Church of Saint Andrew, Acre

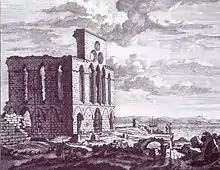
1682 sketch showing the ruins of the 13th century church

St. Andrew's Church was built in 1765 on the ruins of the Crusader church that was destroyed in 1291. It belongs to the Catholic Church and follows the Greek-Catholic Eastern Rite in full communion with the Pope in Rome. Thanks to its location overlooking the Mediterranean, the church was easily visible for the Crusaders.